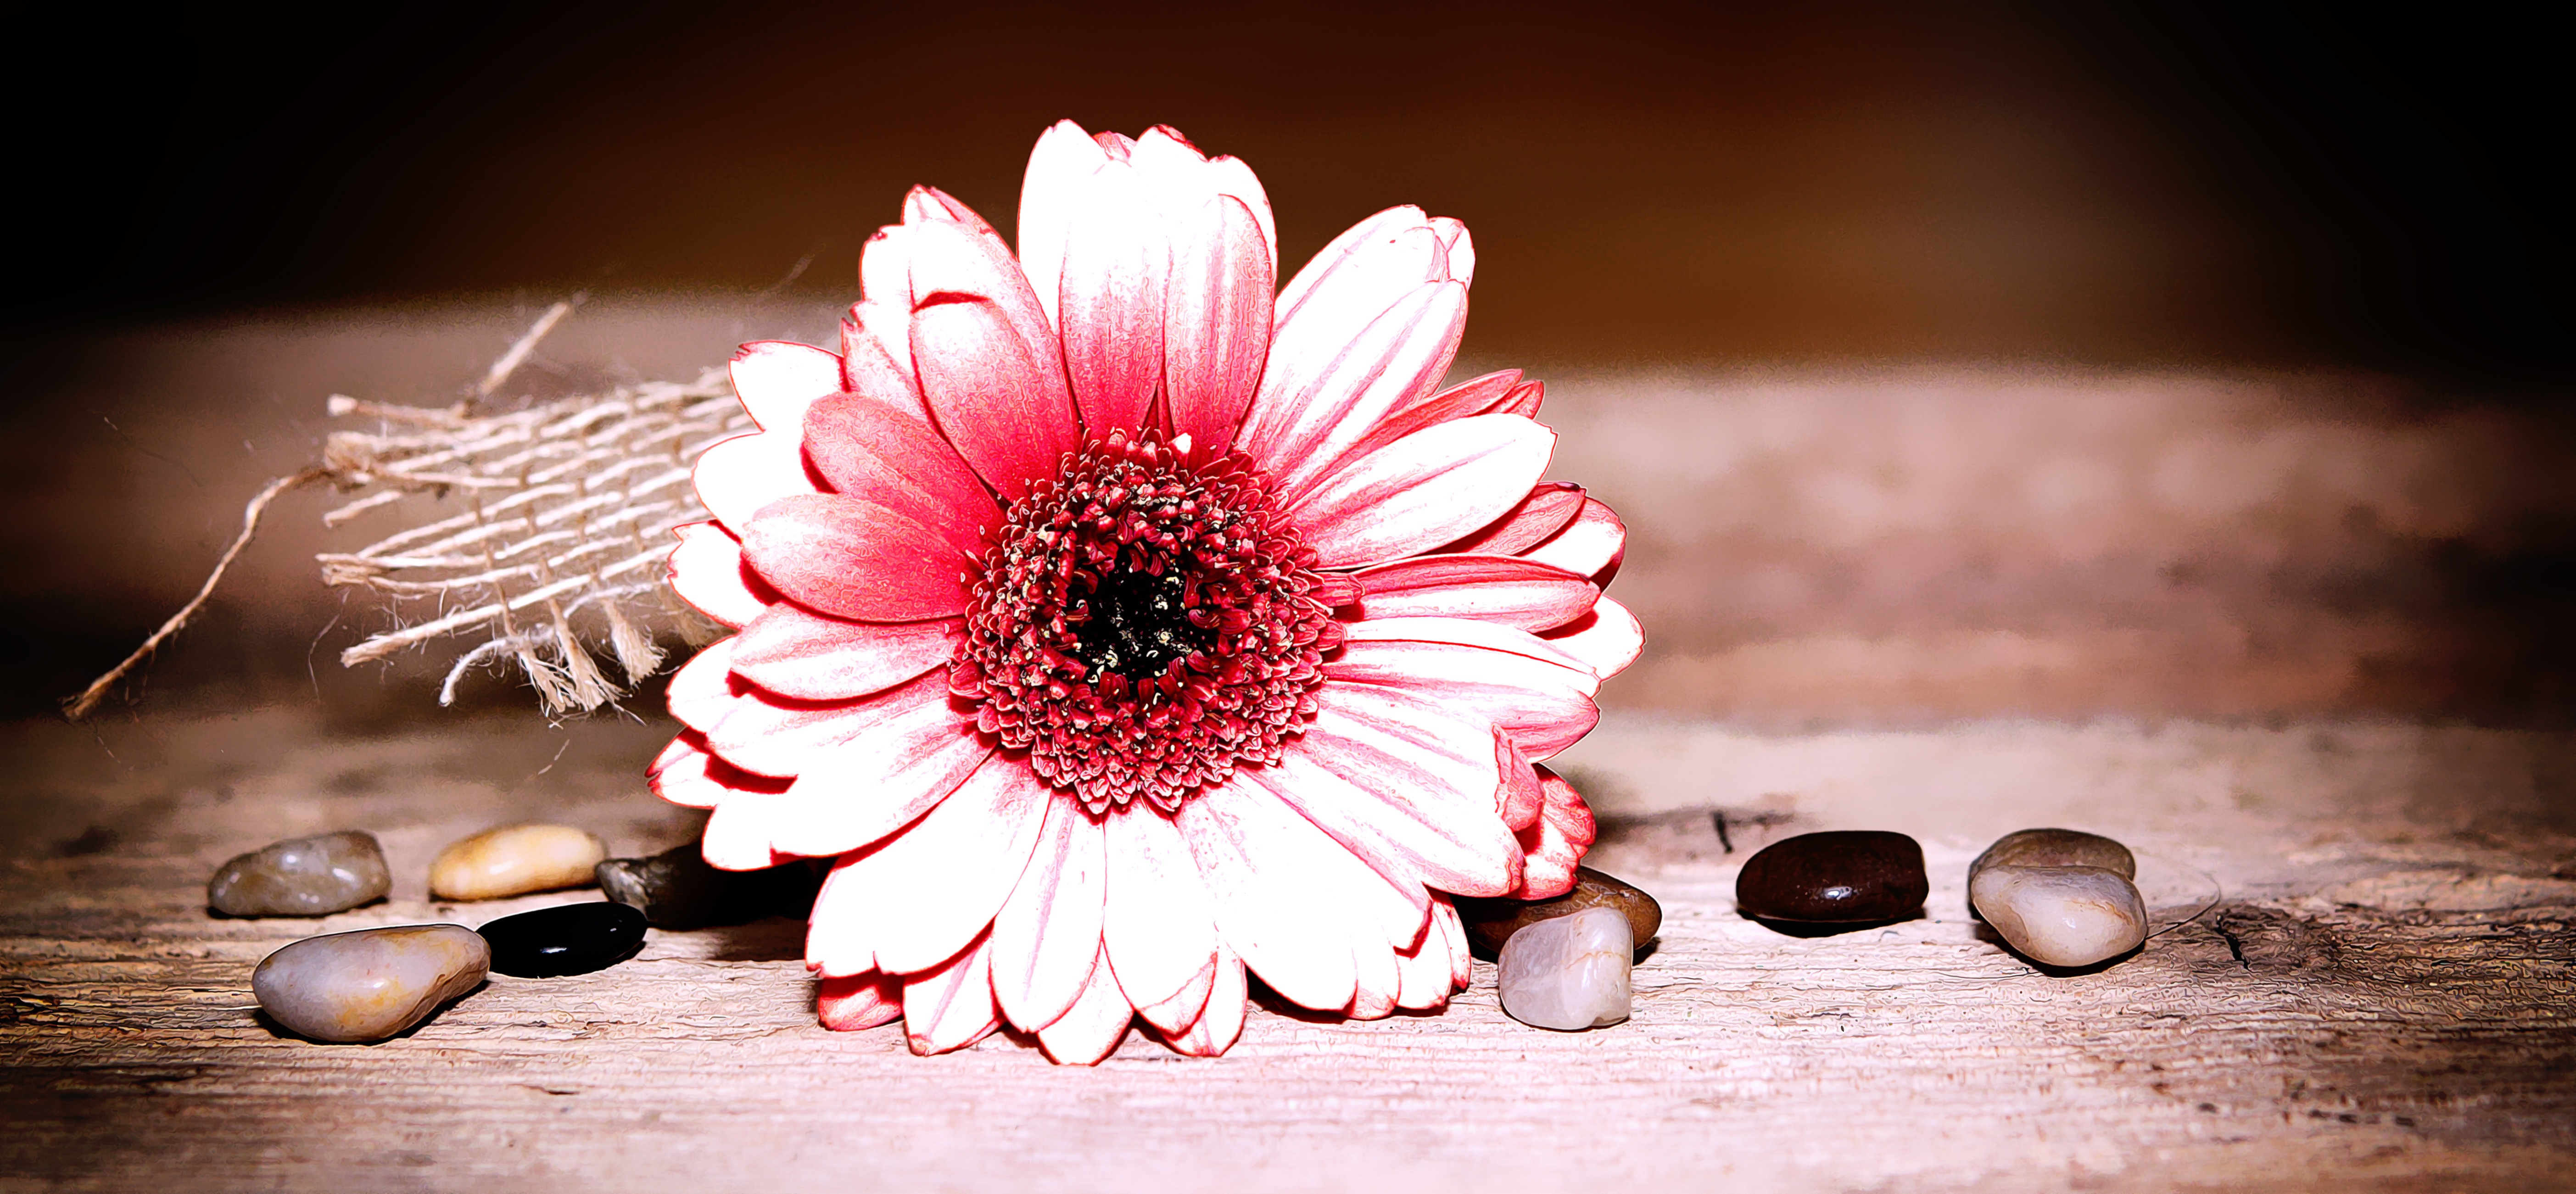
blossom, plant, wood, white, photography, flower, petal, bloom, red, pink, close, painting, deco, close up, gerbera, macro photography, flowering plant, daisy family, schnittblume, jute, flower bouquet, digital painting, decorative stones, still life photography, land plant